Roman Wilson

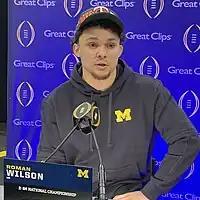
Wilson in 2024

Roman Jeffrey Wilson (born June 19, 2001) is an American professional football wide receiver for the Pittsburgh Steelers of the National Football League (NFL). He played college football for the Michigan Wolverines, winning three consecutive Big Ten Conference titles and a national championship in 2023. Wilson was named an All-Big Ten selection. He was selected by the Steelers in the third round of the 2024 NFL draft.